Cambridge City Cemetery

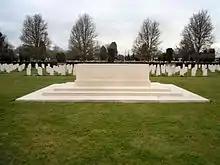
The Stone of Remembrance

The cemetery has a large Commonwealth War Graves Commission section; here are buried 1,008 servicemen and women from both World Wars, and is just one of six cemeteries in the United Kingdom with a large number of war graves. Over 180 of the graves date from World War I when the No.1 Eastern General Hospital was located in Cambridge. There are 829 service burials from World War II; three of the servicemen buried here are unknown.